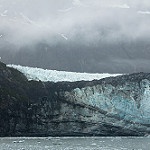
Scene: Outdoor